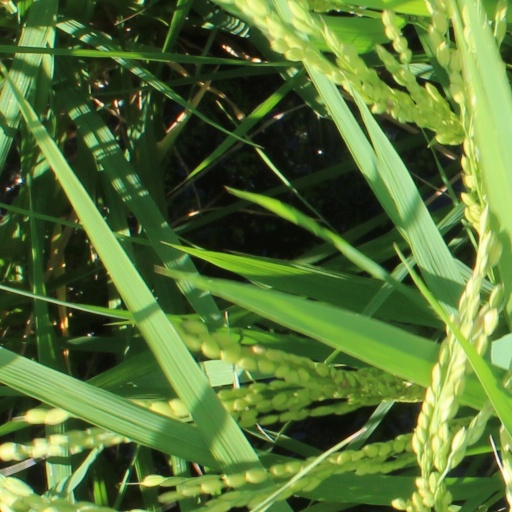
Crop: rice